Dalian Greenland Center

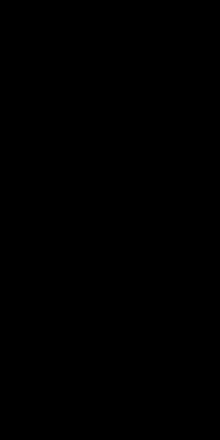
Dalian Greenland Center

Dalian Greenland Center is a skyscraper under construction in Dalian, Liaoning, China. It is expected to have 88 floors and be tall. The anticipated completion date is currently unknown.